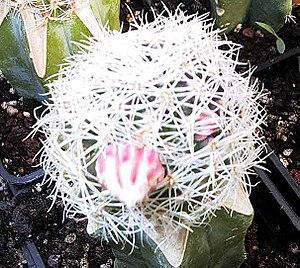
Mammillaria napina